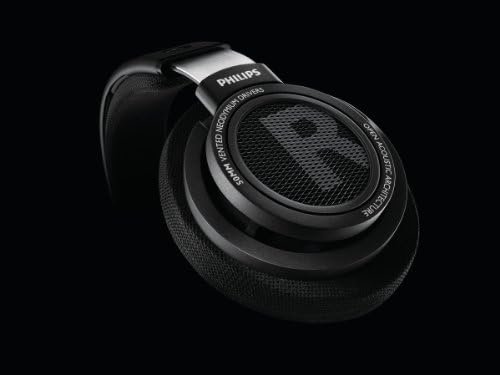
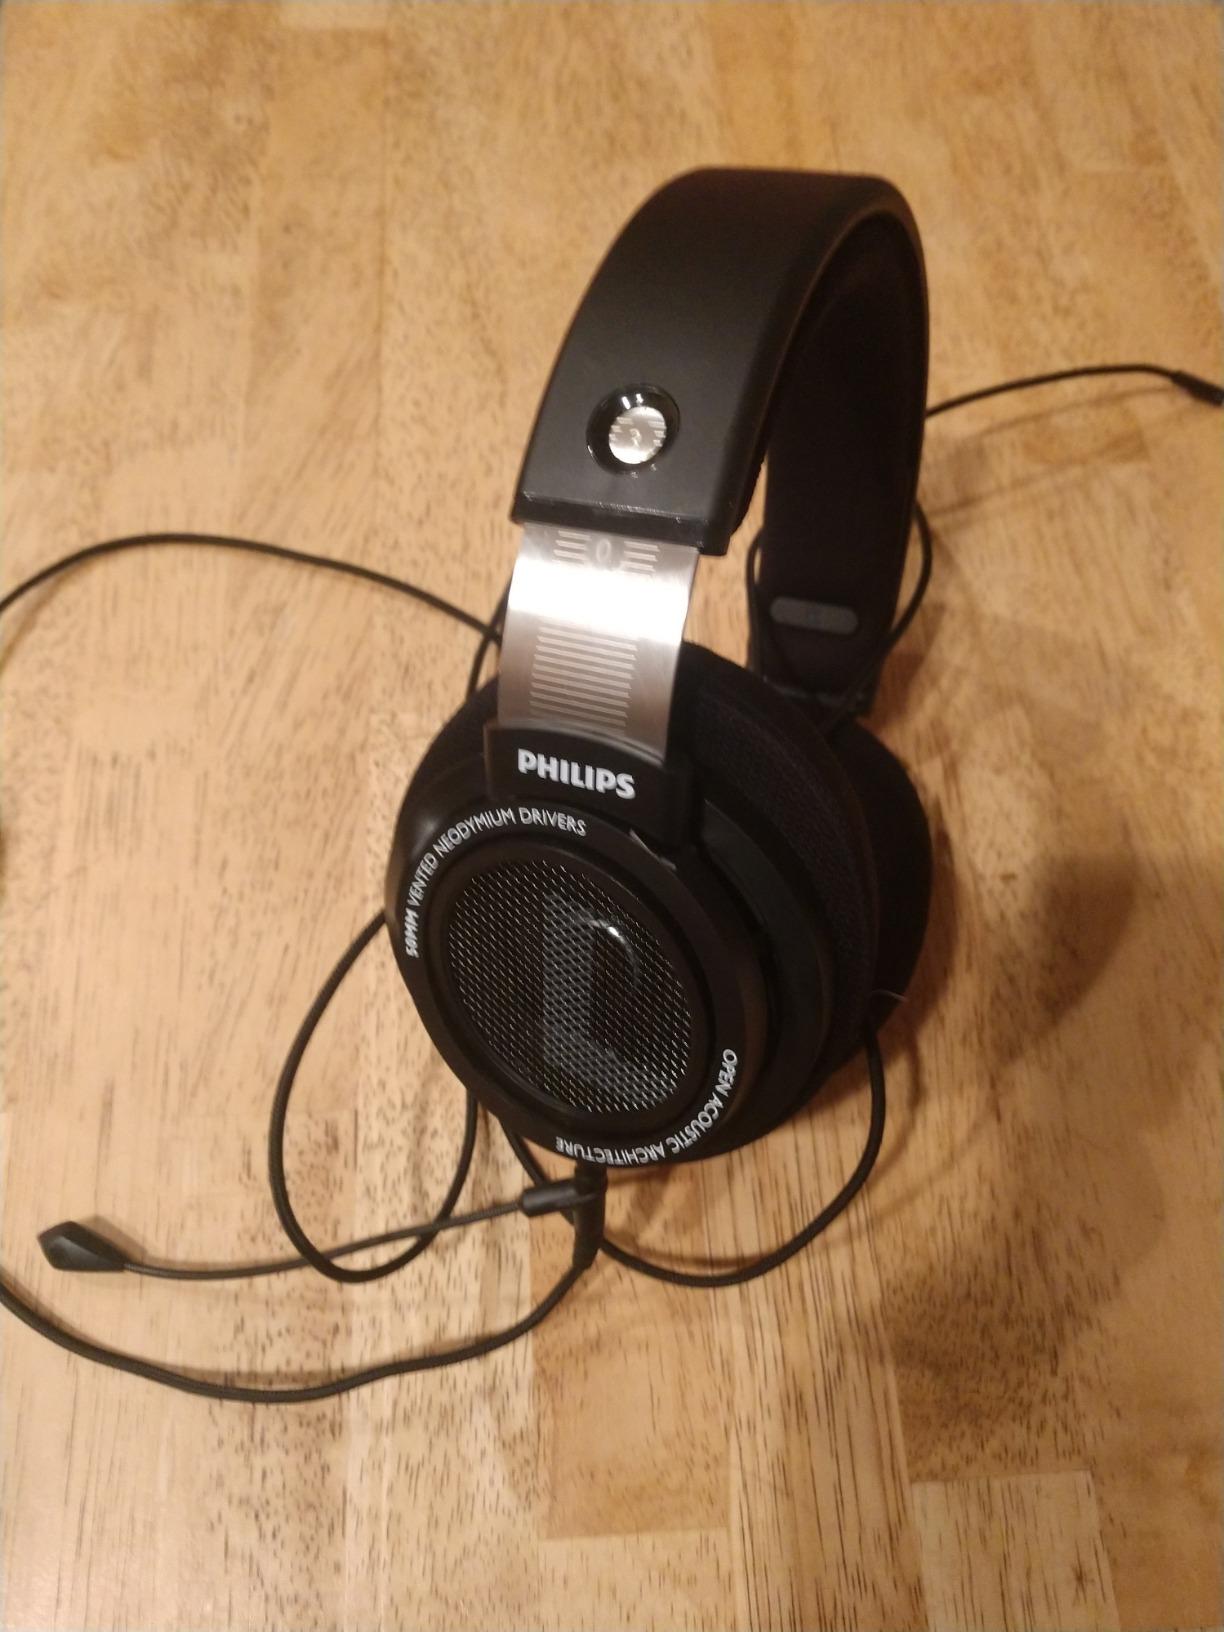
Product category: headphones
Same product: yes